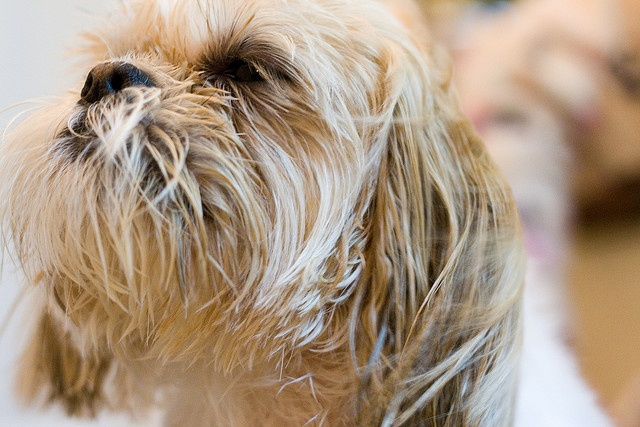
A small brown long haired dog posing in front of a camera.
an image of a dog getting his hair blow dried
A close up picture of a dog with long hair.
The dog seems to be very happy at this time.
A closeup of a light brown dog sticking its head up.